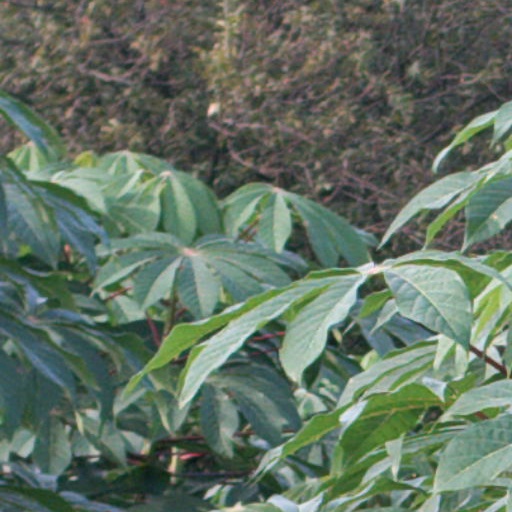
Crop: cassava